Joe West (Arrowverse)

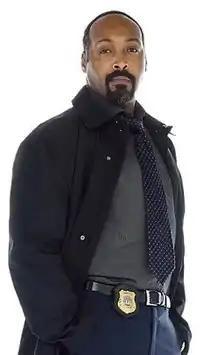
Jesse L. Martin as Joe West

Joseph West is a fictional character portrayed by Jesse L. Martin in The CW's Arrowverse franchise. Created by Geoff Johns, Greg Berlanti and Andrew Kreisberg, the character was introduced in the pilot episode of "The Flash". He is the legal guardian (later father-in-law) of protagonist Barry Allen / Flash and the father of Iris West, Wally West, and Jenna West. Joe works at the Central City Police Department initially as a detective, heading its metahuman task force, and later as the captain, aiding Barry in keeping Central City safe from superpowered and dangerous criminals. Martin has received positive reviews for his performance as Joe.